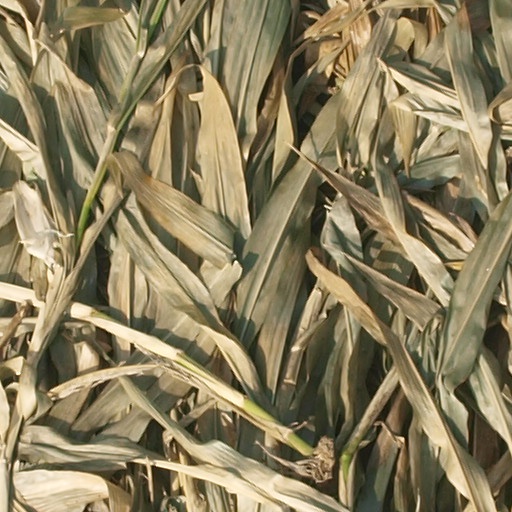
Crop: maize; corn